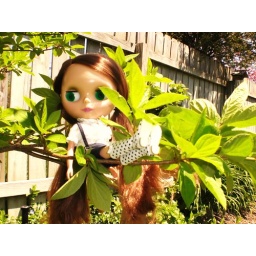
Parker decided playing in the trees was more fun than playing in the bird bath anyway &amp;lt;3